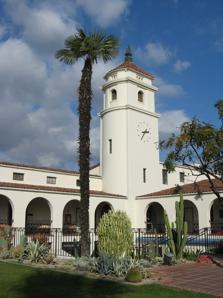
Building: Fullerton City Hall
Country: United States of America
Year built: 1942
United States historic place Fullerton City Hall U.S. National Register of Historic Places Location 237 W. Commonwealth Ave., Fullerton, California Coordinates 33°52′21″N 117°55′46″W / 33.87250°N 117.92944°W / 33.87250; -117.92944 ( Fullerton City Hall ) Area 2.7 acres (1.1 ha) Built 1939-1942 Architect G. Stanley Wilson Architectural style Mission/spanish Revival NRHP reference No. 03000424 Added to NRHP May 22, 2003 The historic Fullerton Police Station, formerly Fullerton City Hall , at 237 W. Commonwealth Ave. in Fullerton, California , was built during 1939 to 1942.  It was designed in Mission Revival style by influential architect G. Stanley Wilson , and was made of poured concrete.  Ceramic tiles and terra cotta for the project were produced by Gladding, McBean and Company . Current city hall (not the NRHP-listed building), at 303 W. Commonwealth Avenue The current city hall, at 303 W. Commonwealth Avenue, is in the New Formalism style of architect. The front arches are inspired by the original city hall and the terra cotta color salutes the roofing material used in the first city hall. The historic building has included the Fullerton Police Department, the Fullerton Jail and the Wayne H. Bornhoft Facility.  It has served as a city hall, a courthouse, and a meeting hall. References